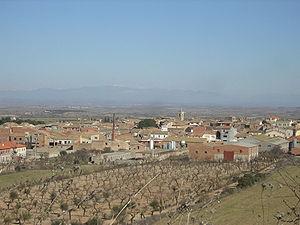
Belianes est une commune d'Espagne dans la communauté autonome de Catalogne, province de Lérida, de la comarque d'Urgell